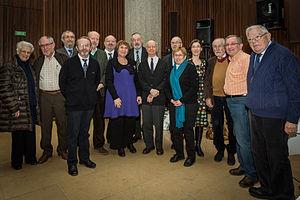
La Société d’histoire des Israélites d’Alsace et de Lorraine est créée le 1ᵉʳ janvier 1905 à Mulhouse par le rabbin Moïse Ginsburger, sous le vocable allemand de Gesellschaft für die Geschichte der Israeliten in Elsass-Lothringen.
Georges Weill, né le 31 janvier 1934 à Strasbourg, est un archiviste et historien français.